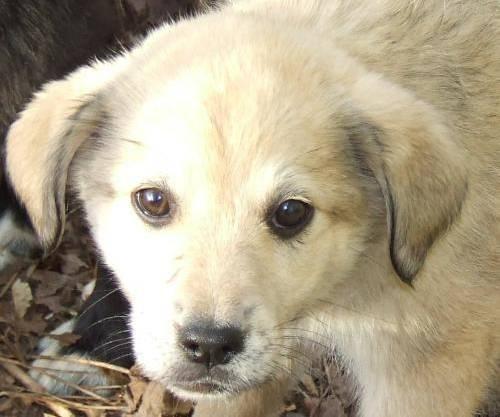
dog